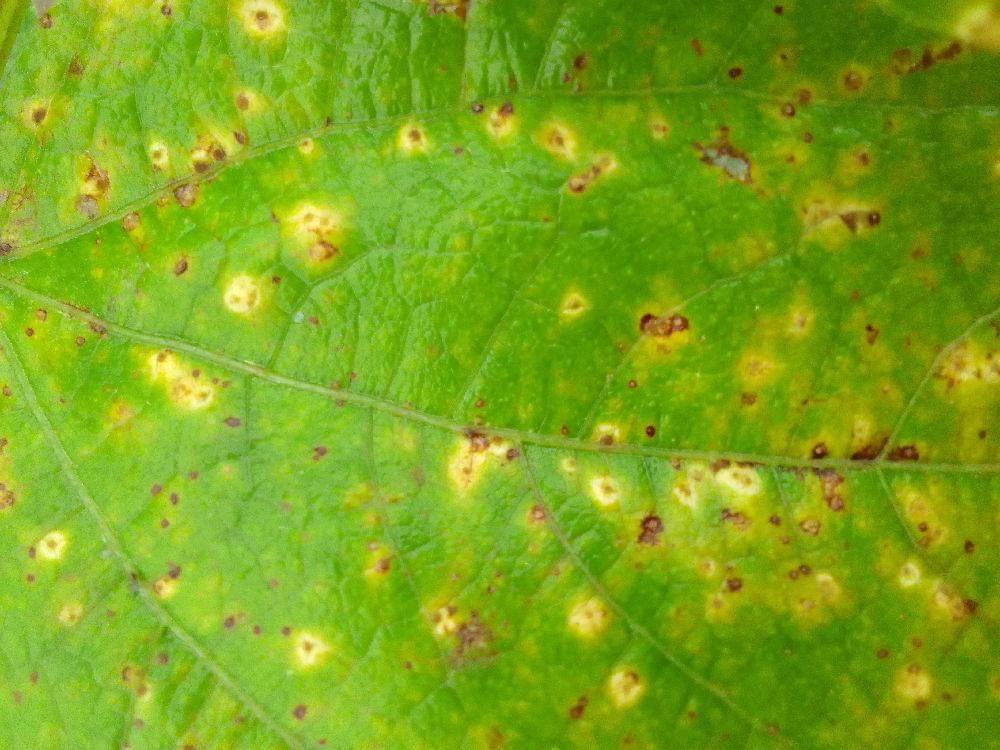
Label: rust